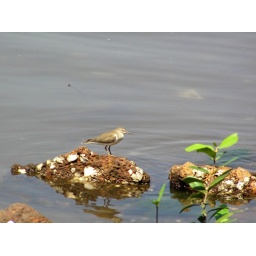
A common sandpiper (Actitis hypolecous) sits perched on stone by the river bank